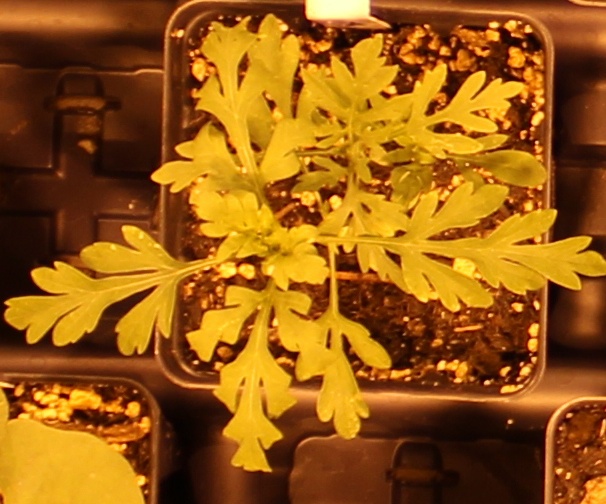
Label: Ragweed